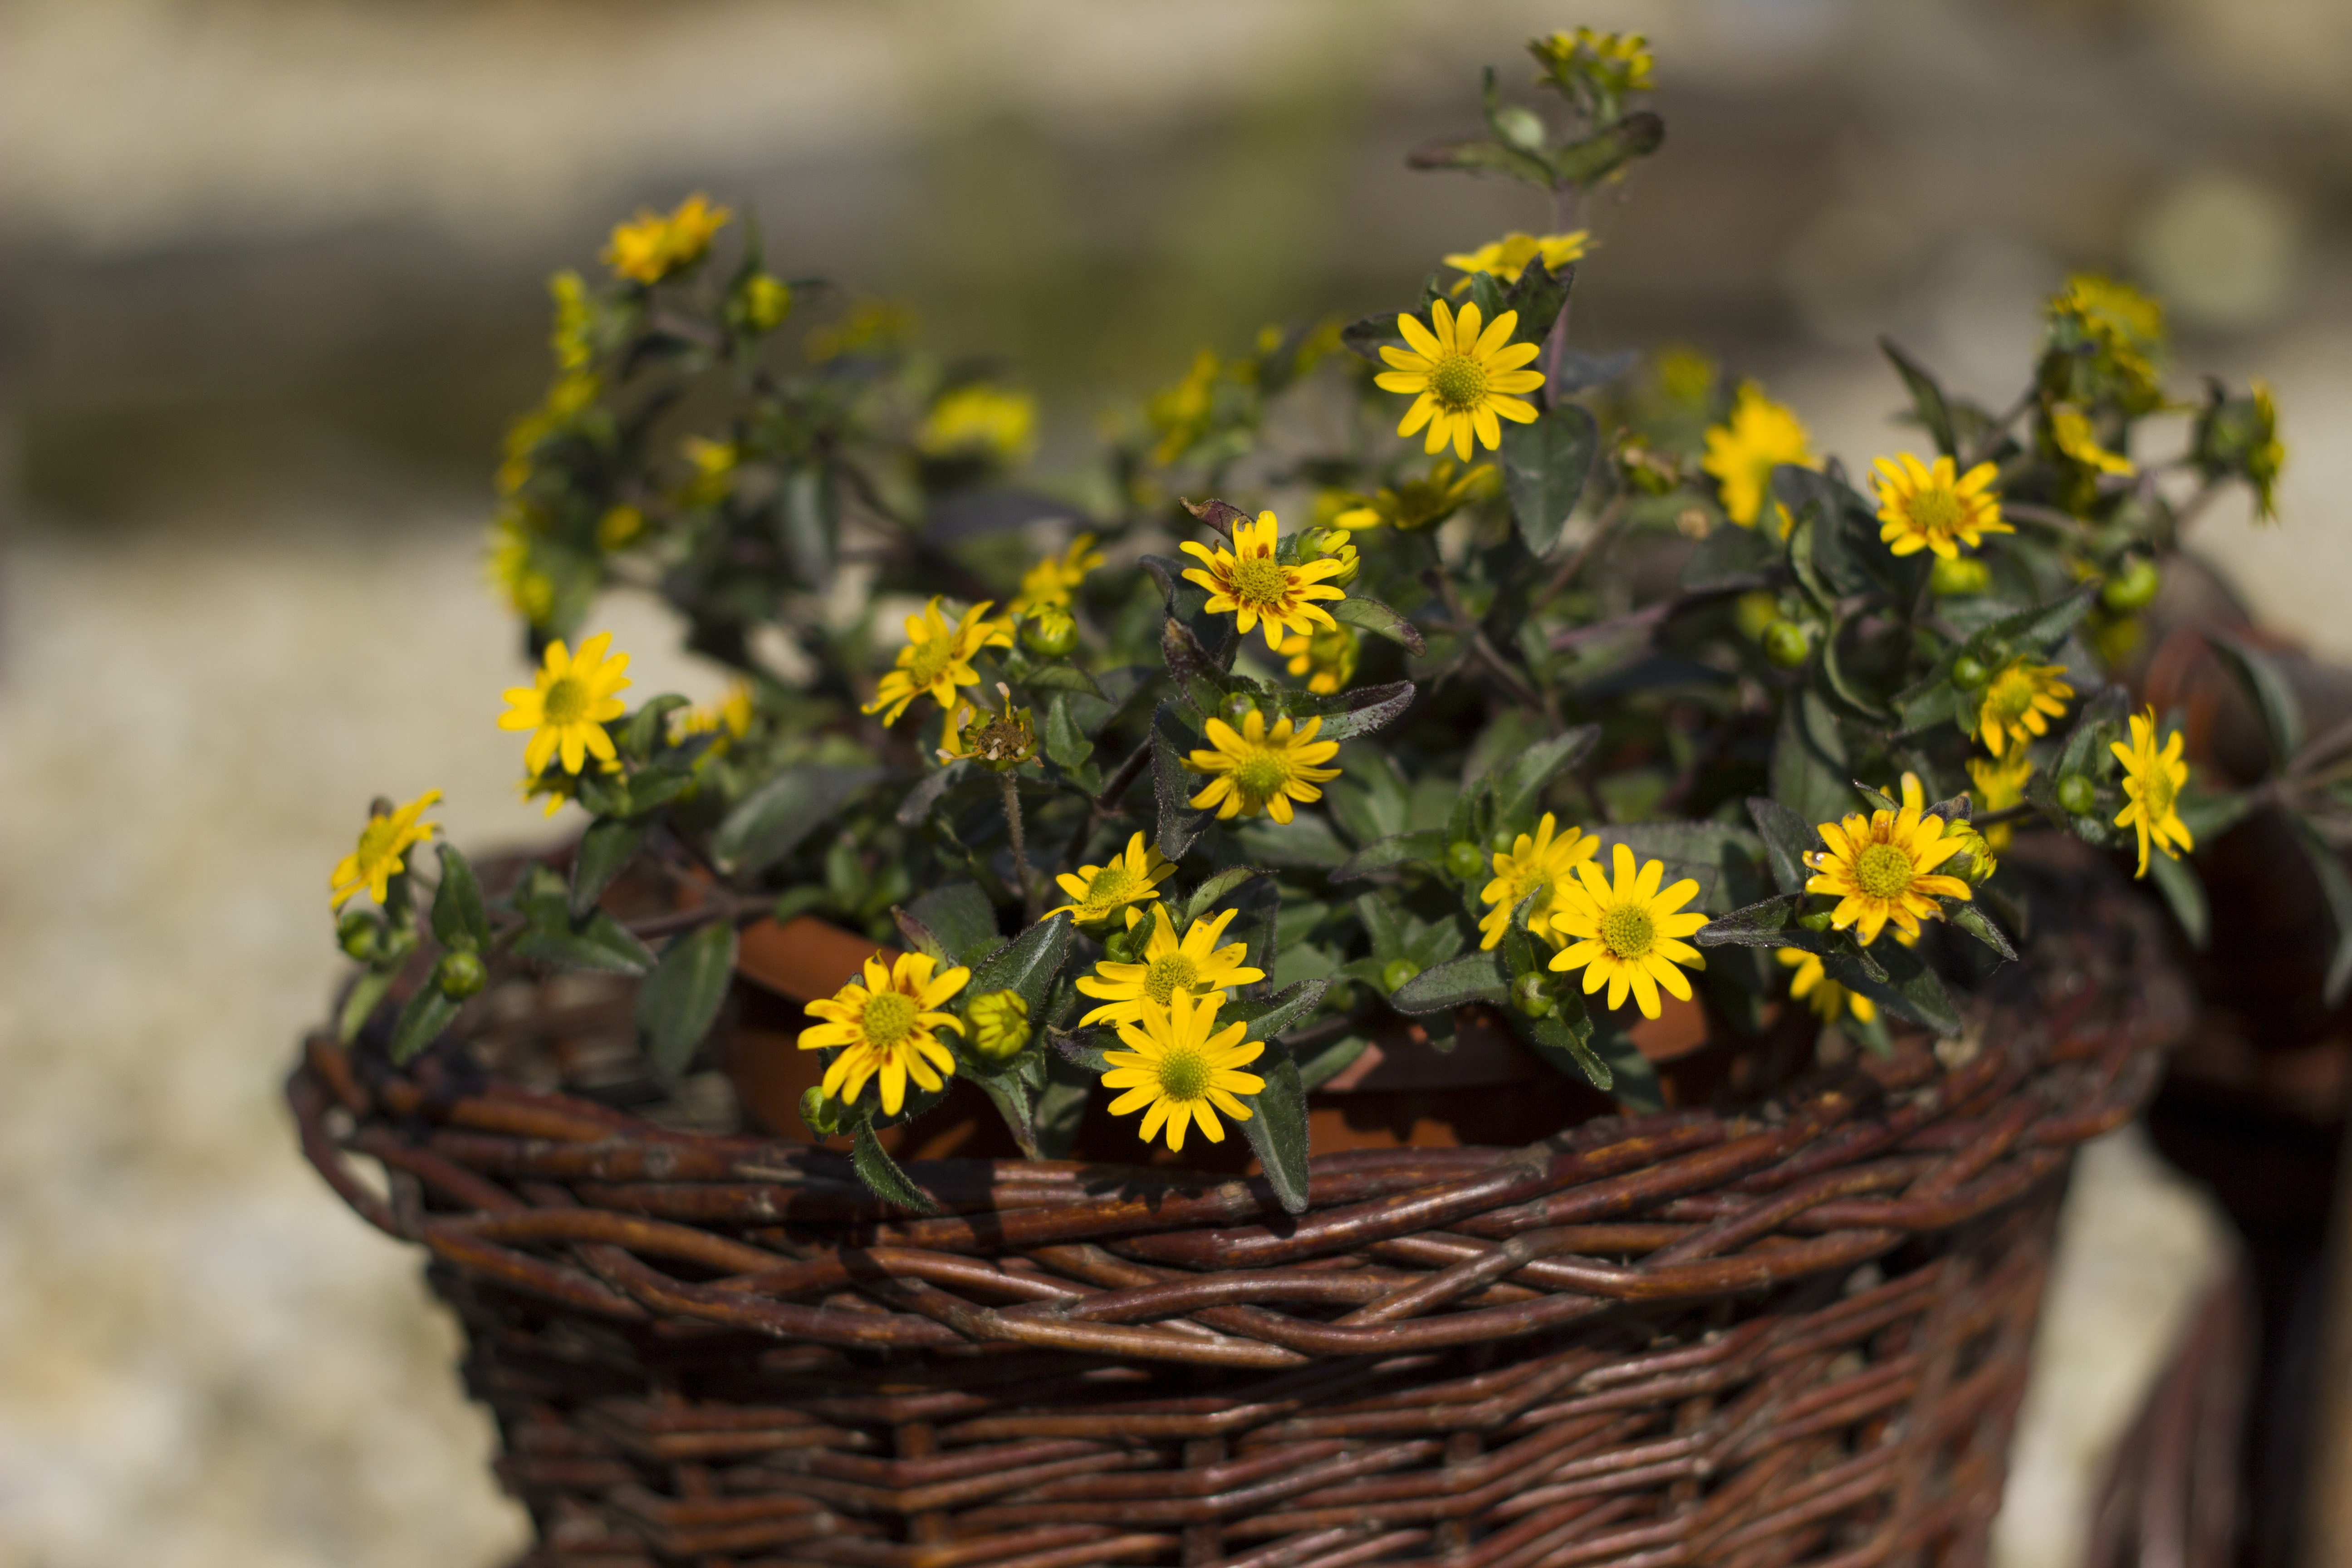
nature, plant, flower, herb, botany, yellow, basket, flora, wildflower, flowers, shrub, floristry, tickets, flowering plant, land plant